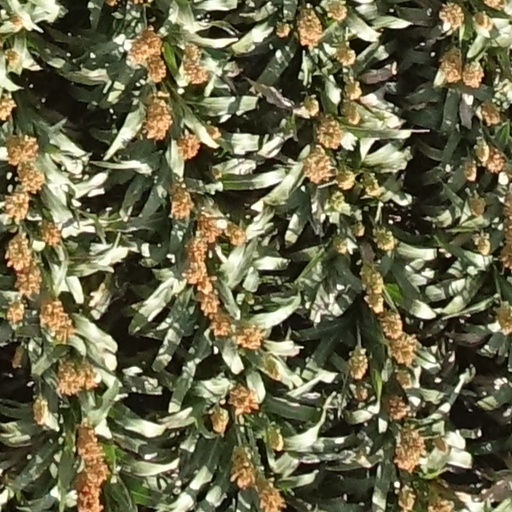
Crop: sorghum